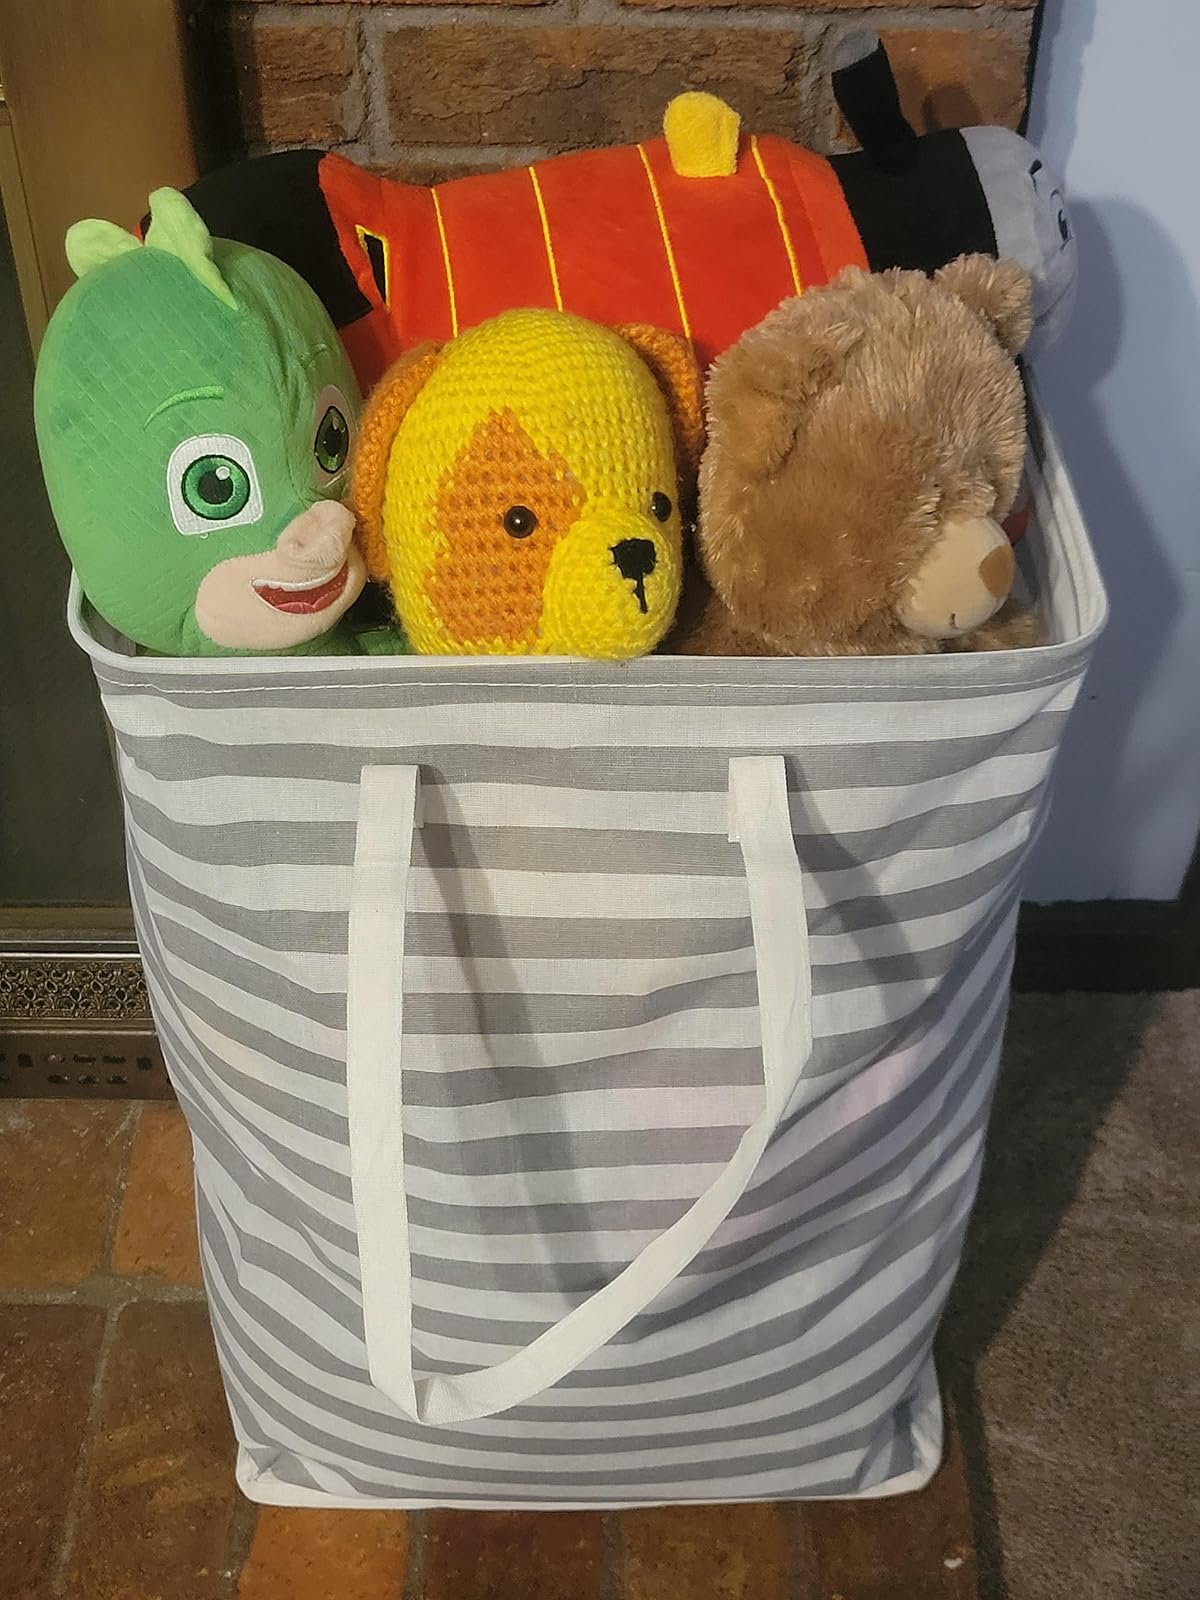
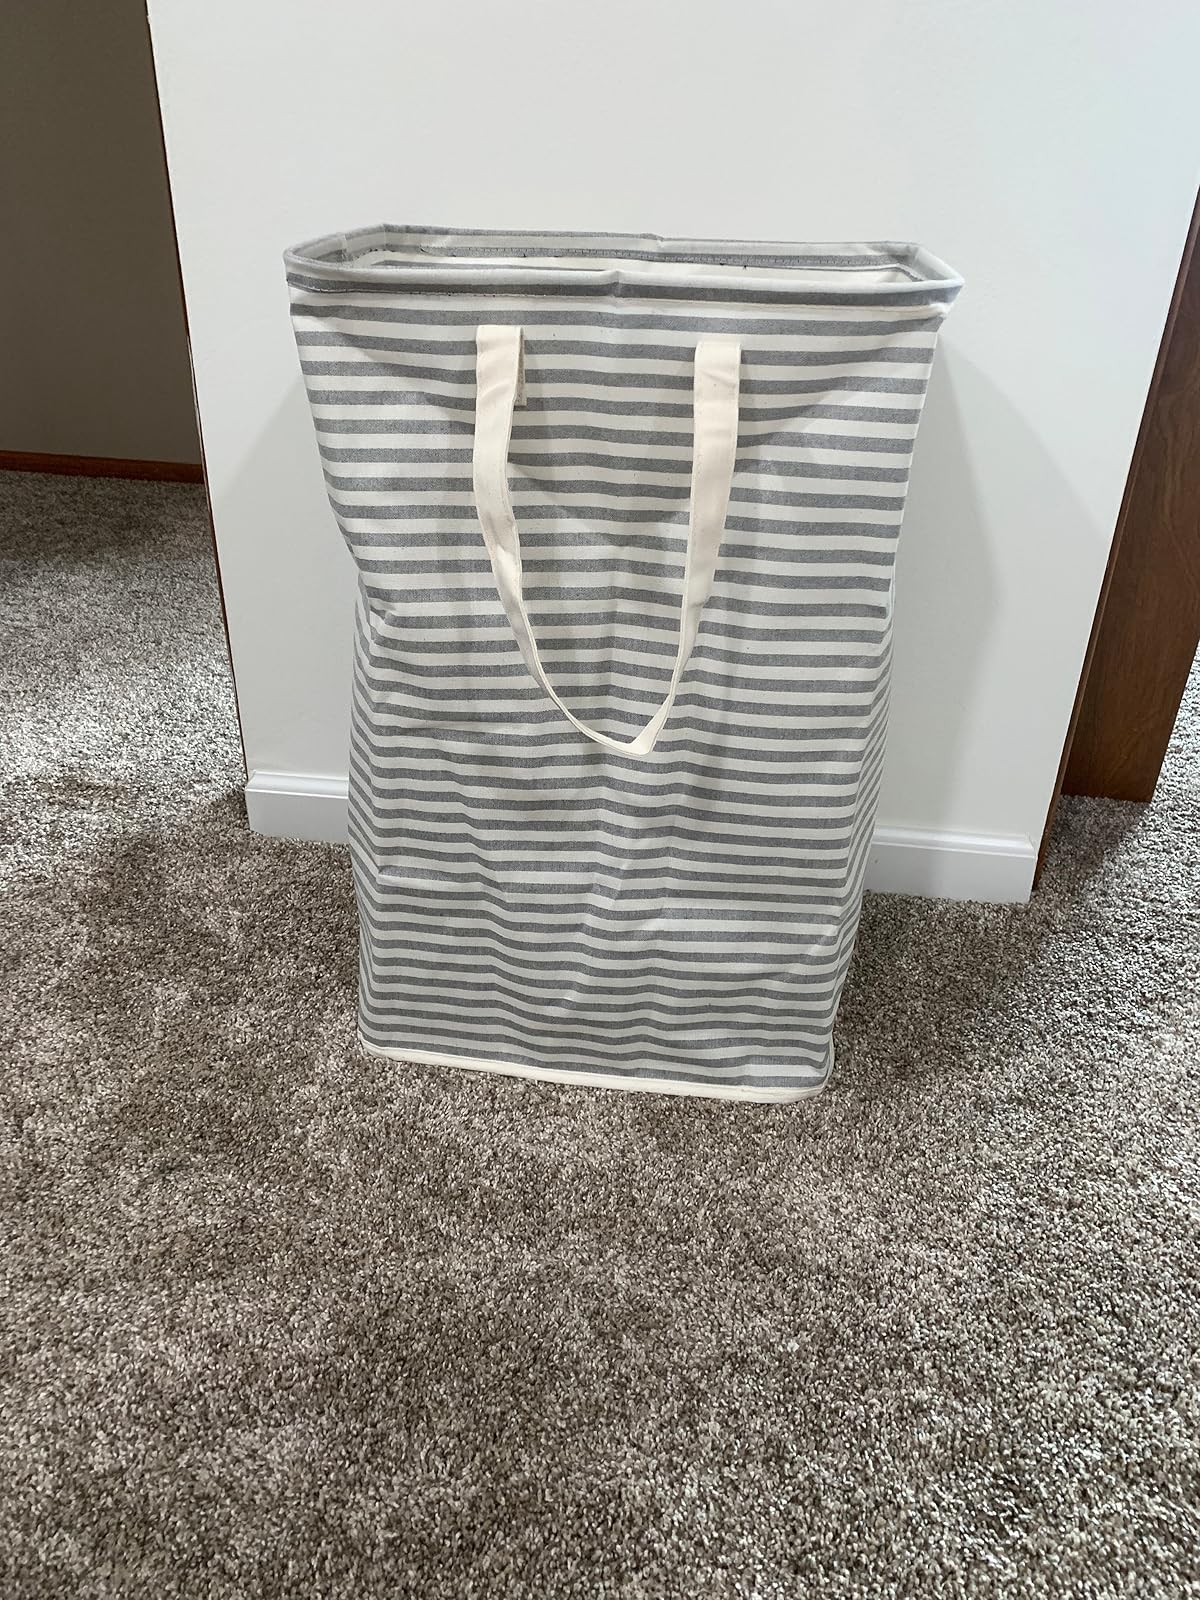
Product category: items_hamper
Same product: no